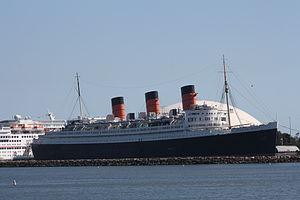
Le Normandie est un paquebot transatlantique de la Compagnie générale transatlantique, construit par les Chantiers de Penhoët à Saint-Nazaire.